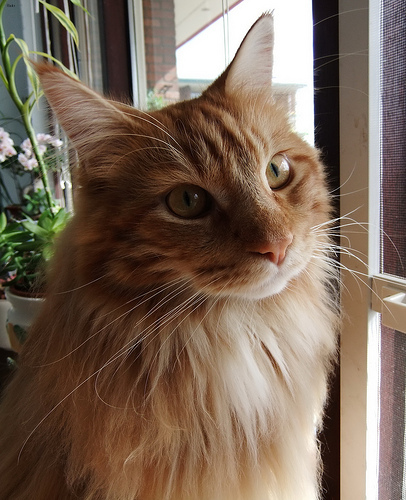
Animal: cat
Breed: maine_coon